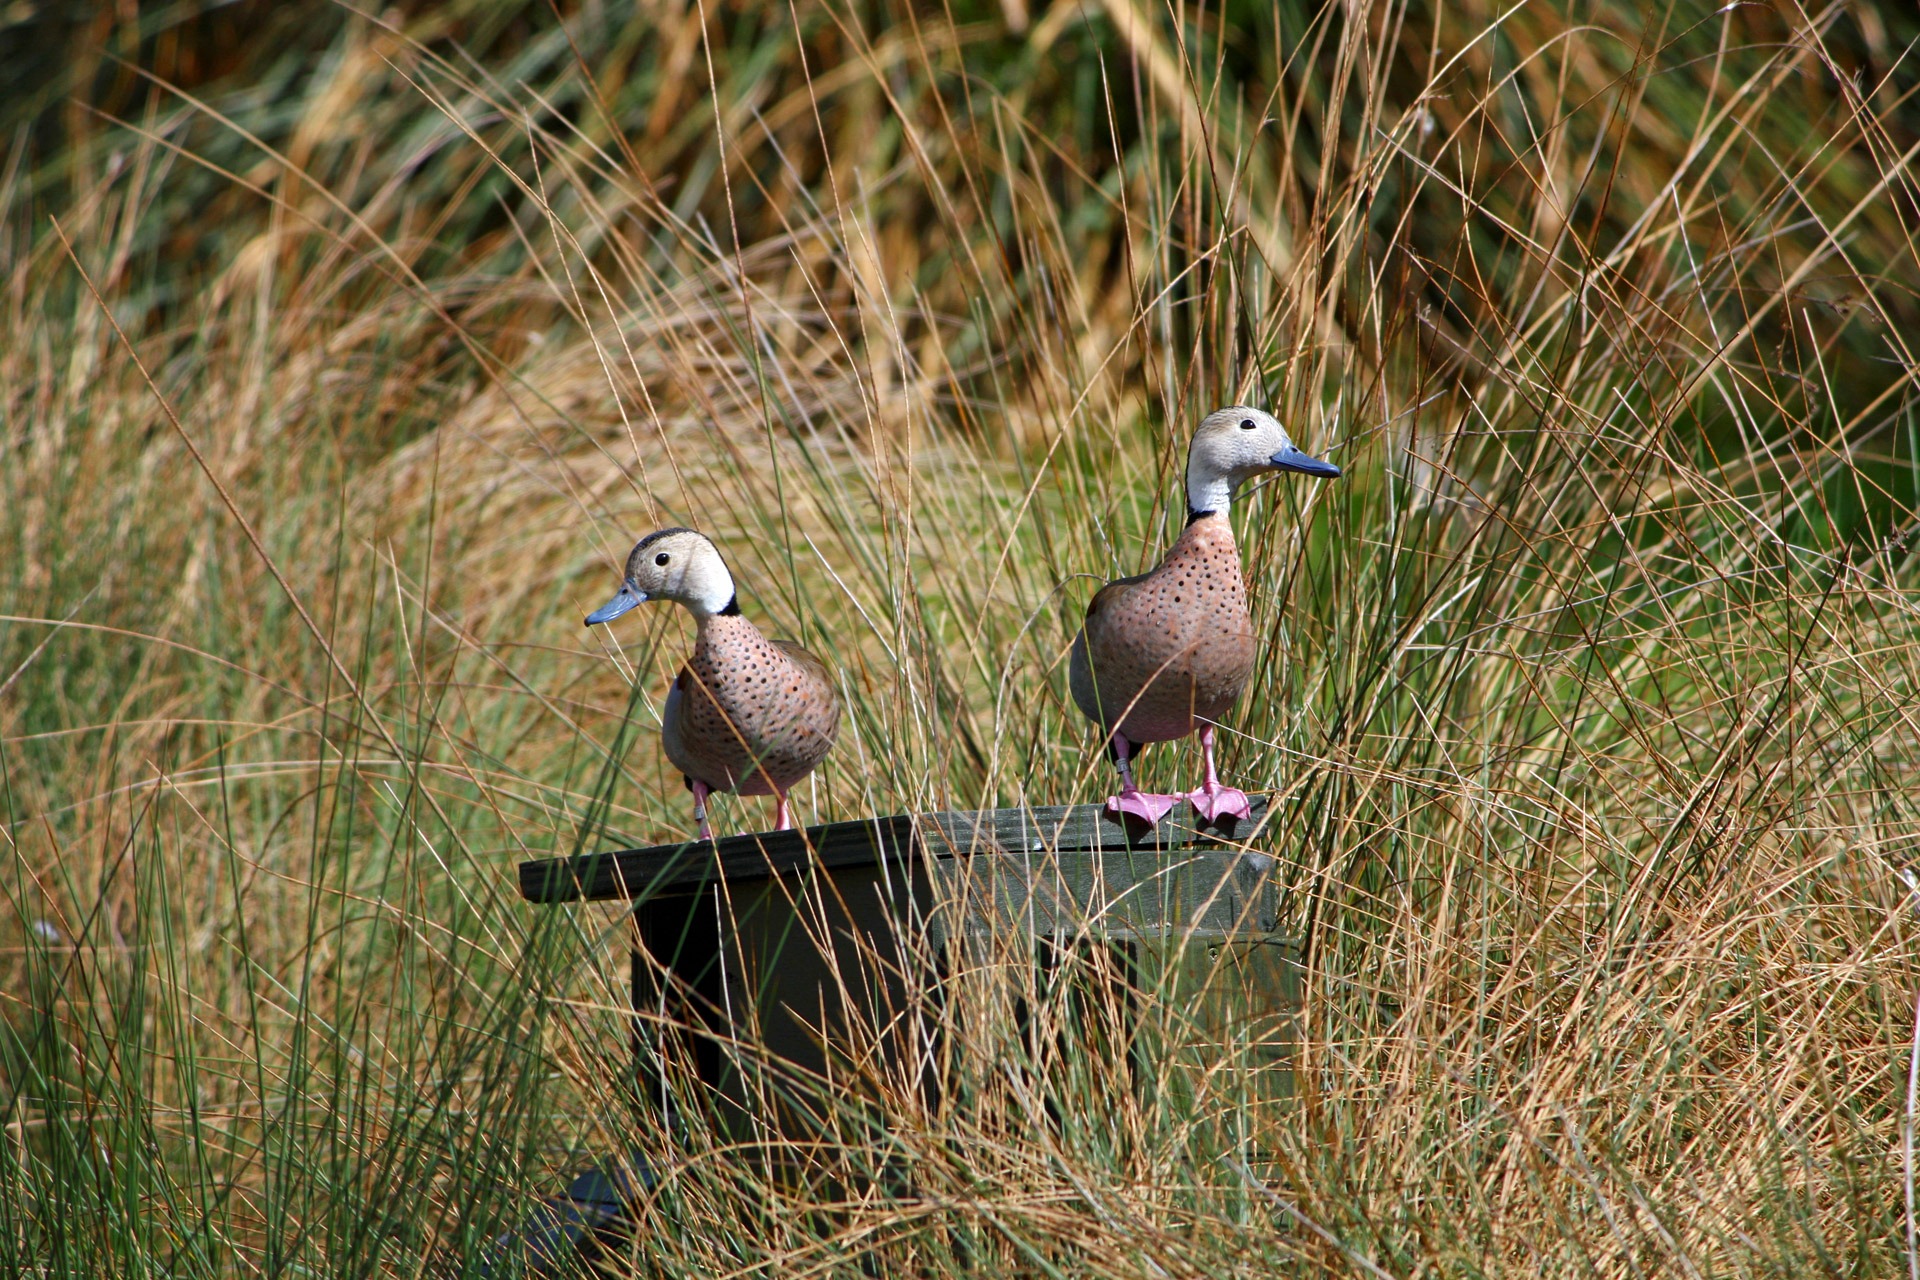
nature, grass, bird, prairie, photo, wildlife, beak, blue, fauna, outdoors, duck, vertebrate, beautiful, ducks, image, perching, ringed teal, ringed teals, blue bill